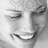
Emotion: happy